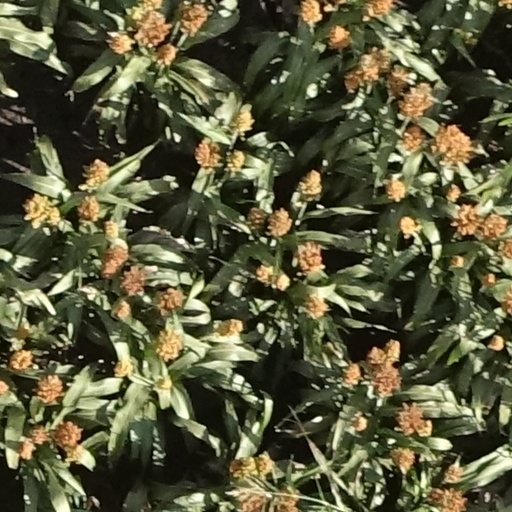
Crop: sorghum